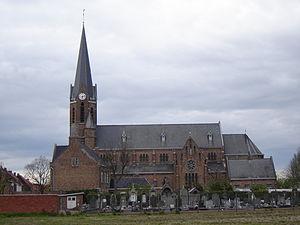
Eglise Saint-Eloi à Ten Brielen.